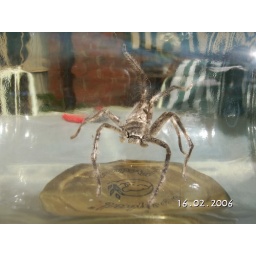
Looking quite fierce face on, glad it's in a glass jar